Ranjana Kumari

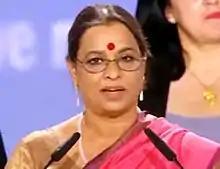
Kumari speaks at the Paris Iran Freedom Rally in 2015

Ranjana Kumari is an Indian social activist, writer, and academic. She is the director of the Centre for Social Research in Delhi and chairwoman of Women Power Connect, a national organization of women's groups.